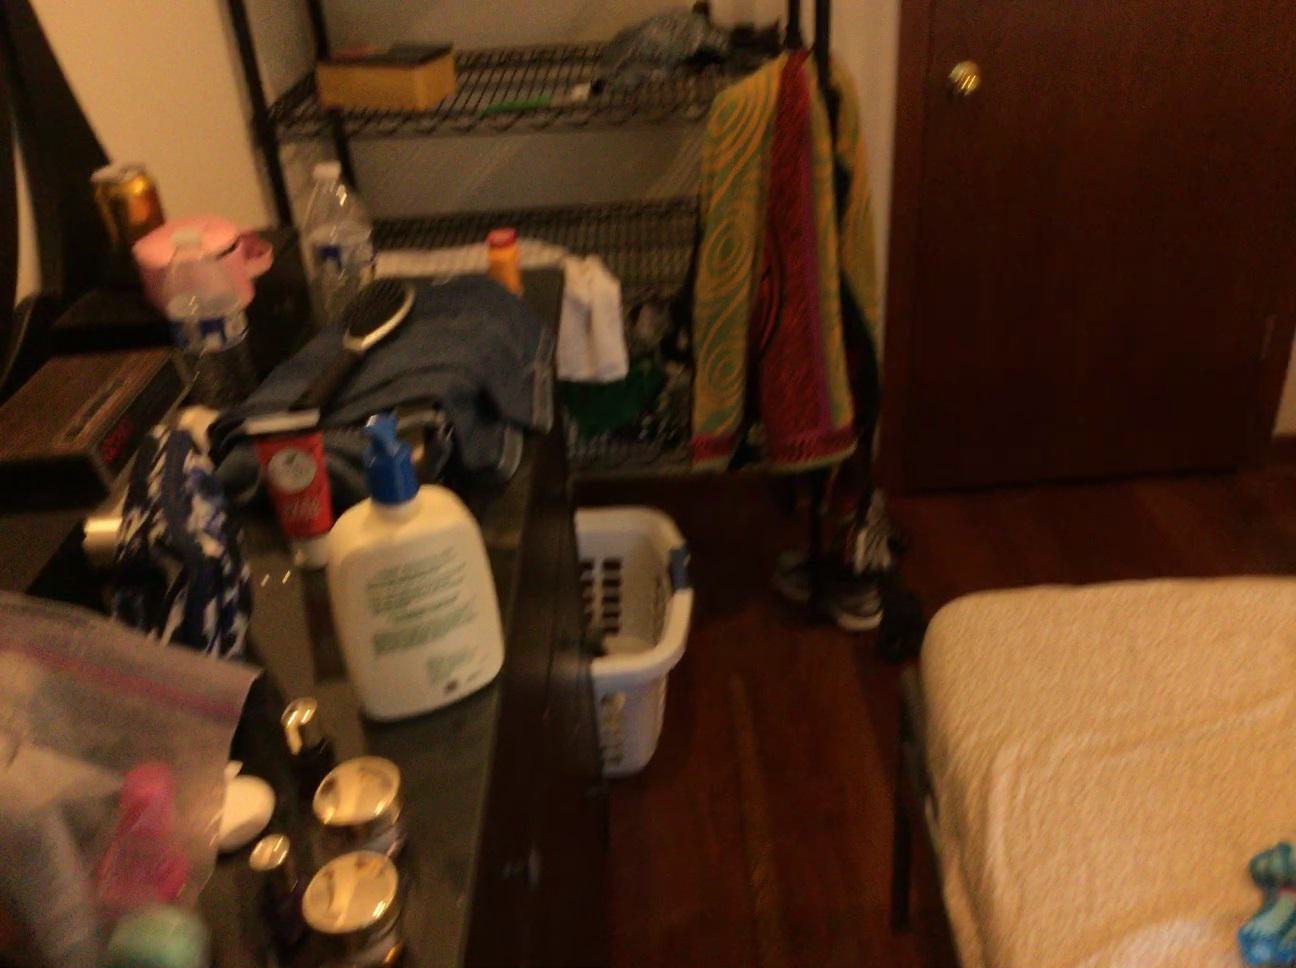
Question: Is the basket right of the mirror from the second object's perspective? Final answer should be yes or no.
Answer: No